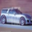
Label: automobile